Aswan Dam

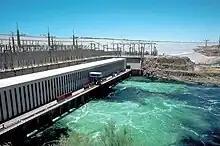
Power plant of the Aswan High Dam, with the dam itself in the background

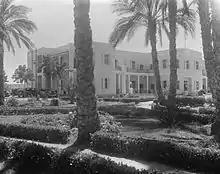
A picture of the old Wadi Halfa town that was flooded by Lake Nasser

The dam powers twelve generators each rated at , with a total of . Power generation began in 1967. When the High Dam first reached peak output in 1970, it produced around half of Egypt's production of electric power (about 15 percent by 1998), and it gave most Egyptian villages the use of electricity for the first time. The High Dam has also improved the efficiency and the extension of the Old Aswan Hydropower stations by regulating upstream flows. At the time of completion, it was the largest power station in Africa and the 6th largest hydroelectric power station in the world.